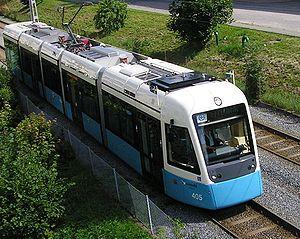
Le tramway de Göteborg, circule depuis 1879 dans la ville de Göteborg en Suède, il est géré par la société Göteborgs Spårvägar AB. Göteborg est une des rares villes suédoises à avoir conservé ses tramways avec Norrköping et Stockholm.